Haaniella

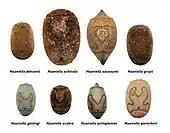
Eggs of eight "Haaniella" species

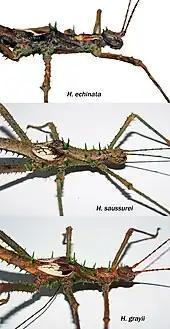
Characteristics of the thoracal spines in the males of "H. echinata", "H. saussurei" and "H. grayii" in comparison

The females lay their relatively large eggs several centimeters deep in the ground using the ovipositor. With a length of up to 12 mm and a weight of almost 0.3 g, "Haaniella echinata" produces the largest known phasmid eggs. The eggs have a diagonal cross-shaped micropylar plate. In the lower angle of which the micropyle is located. In many species, the surface of the eggs is rough and bristled. The eggs of other species, on the other hand, are rather smooth and hairless. The nymphs hatch after 6 to 18 months, depending on the species and environmental conditions. Growing up to imago also takes 6 to 18 months, with some representatives like "Haaniella erringtoniae" being the species with the shortest known development time with six months to hatching and a further six months to imago. Many other "Haaniella" species not only take longer to develop, but also reach a significantly older age. Oskar V. Conle was able to document an age of more than five years in a female wild caught by "Haaniella scabra".